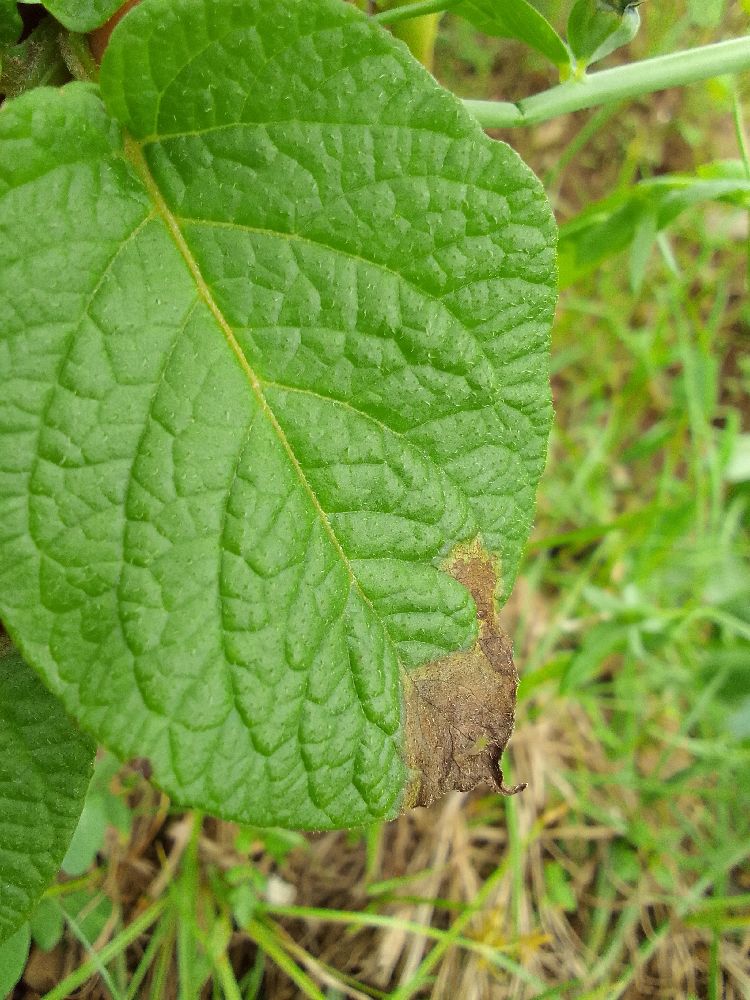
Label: Late blight